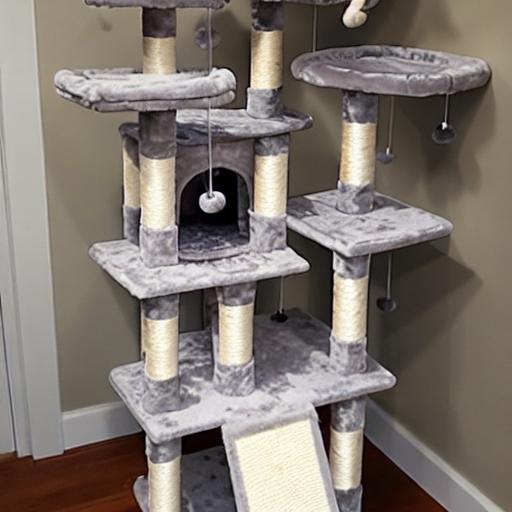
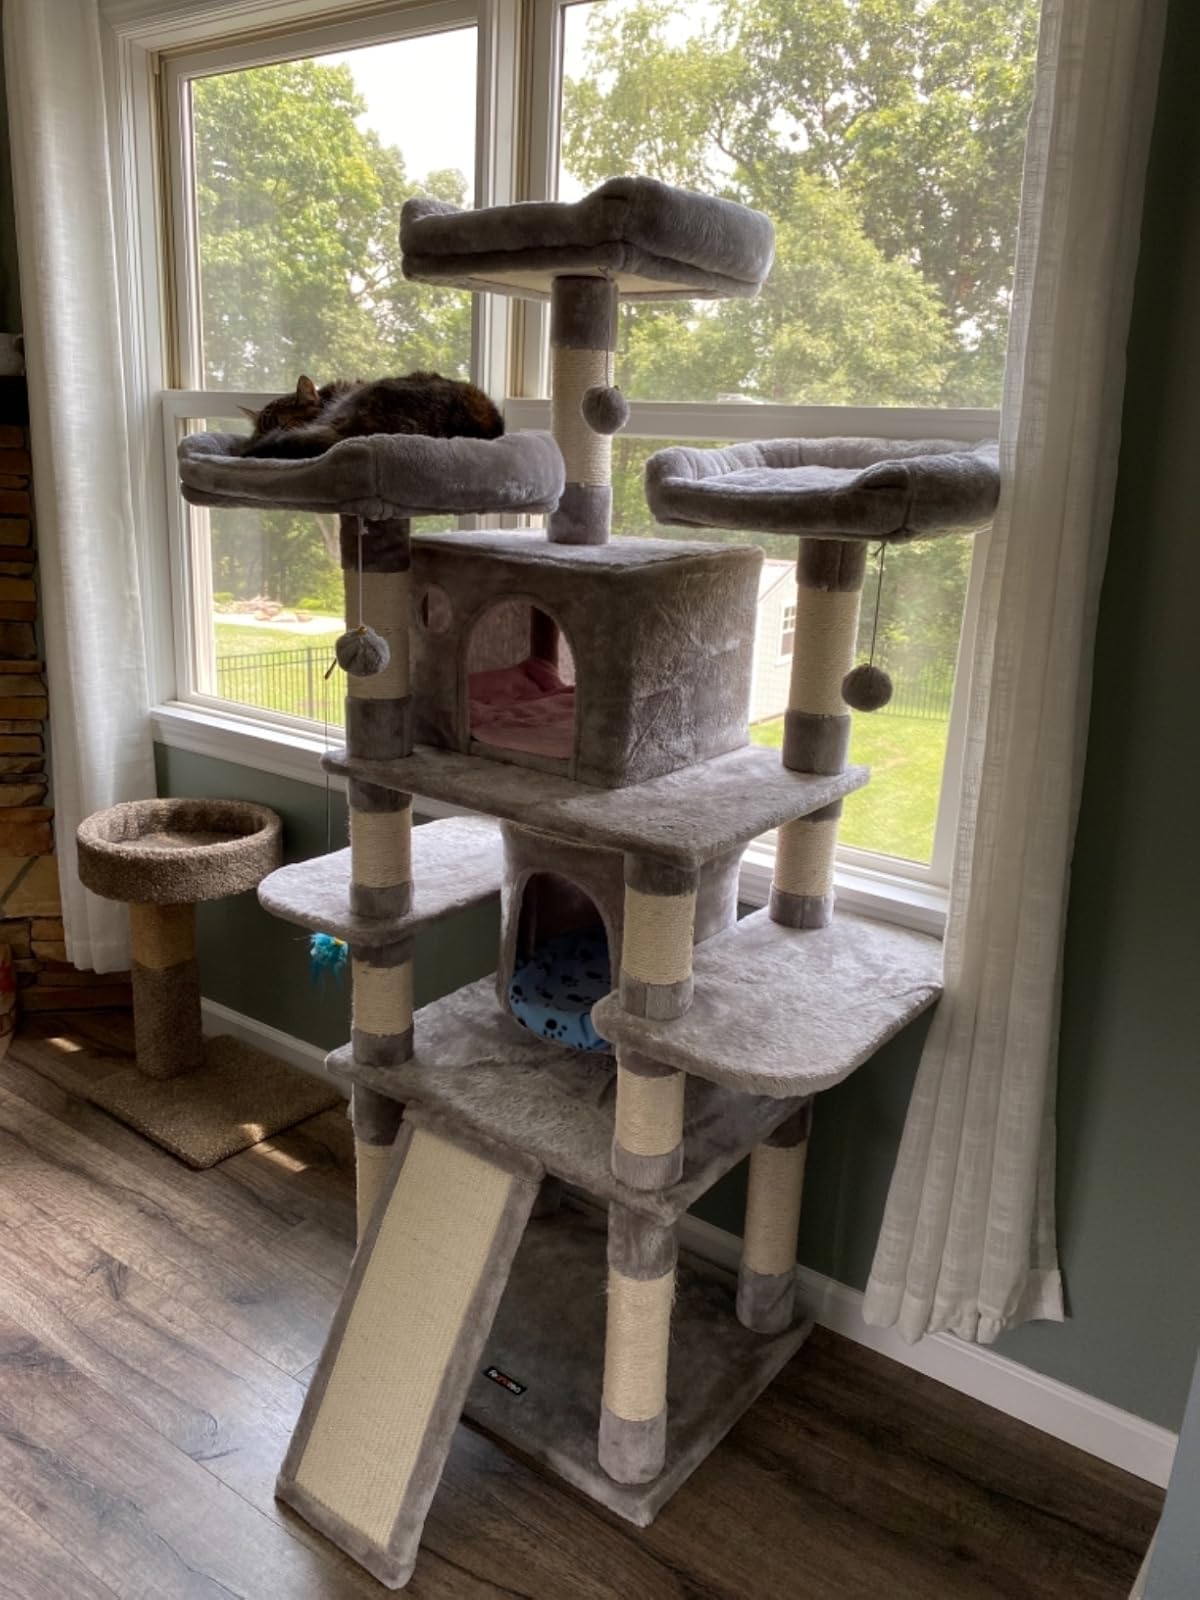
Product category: items_cat tree
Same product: no